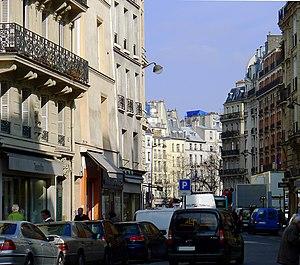
Rue du Four - Paris VI
Georges Canguilhem, né le 4 juin 1904 à Castelnaudary et mort le 11 septembre 1995 à Marly-le-Roi, est un philosophe et résistant français. Normalien agrégé et docteur en médecine ayant refusé d'exercer, il dirige l'IHPST de 1956 à 1971 à la suite de Gaston Bachelard.